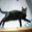
Label: cat